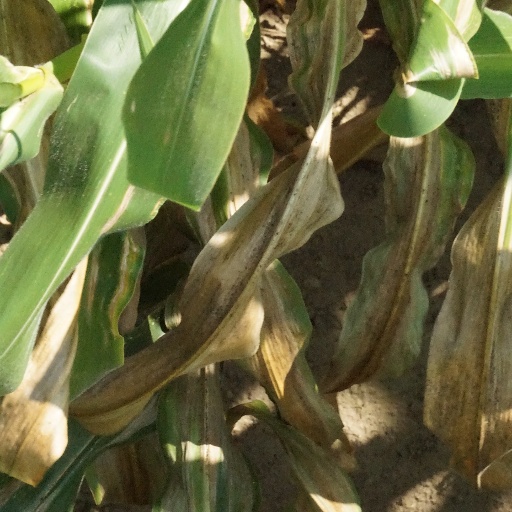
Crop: maize; corn